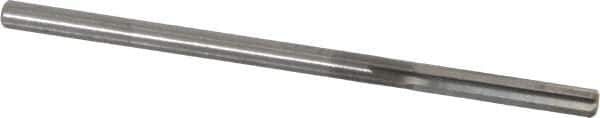
Hertel - 0.115" Solid Carbide 4 Flute Chucking Reamer - Straight Flute, 0.115" Straight Shank, 5/8" Flute Length, 2-1/4" OAL
Item #: 79889358 Brand: Hertel Exact Tooling IR#: 04 Features and Benefits Solid carbide provides better rigidity than high speed steel. It is extremely heat resistant and used for high speed applications on cast iron, nonferrous materials, plastics and other tough-to-machine materials. Straight flute reamers are the most common and are used in general purpose though-hole applications. They are used for reaming holes without interrupted cuts. Product Specifications Reamer Diameter (Decimal Inch) 0.1150 Reamer Material Solid Carbide Shank Type Straight Flute Type Straight Overall Length (Inch) 2-1/4 Flute Length (Inch) 5/8 Variable Diameter Reamer Type None Number of Flutes 4 Maximum Shank Diameter (Decimal Inch) 0.1150 Over/Under Size Reamer No Dowel Pin Reamer No Cutting Direction Right Hand Reamer Finish/Coating Bright Reamer Diameter Tolerance (Decimal Inch) 0.0000 to 0.0002
Brand: Hertel
Category: Hardware > Tools > Reamers